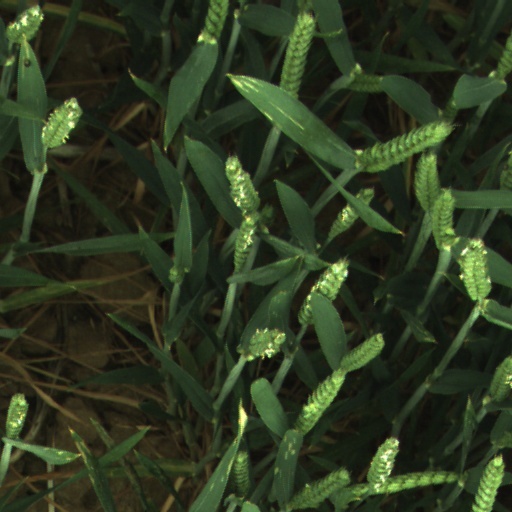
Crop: wheat